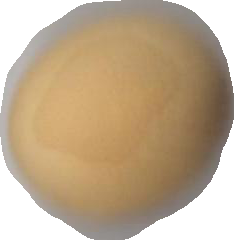
Variety: Grobogan